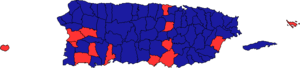
Des élections générales ont eu lieu à Porto Rico le 5 novembre 1996.